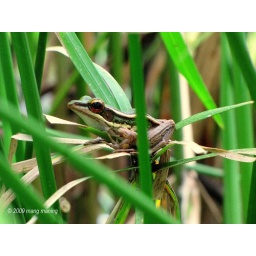
The frog is settled about ten inches high above the water line on the stems of water plants in a pond.